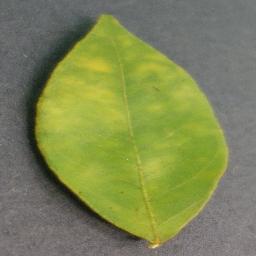
Label: Orange___Haunglongbing_(Citrus_greening)